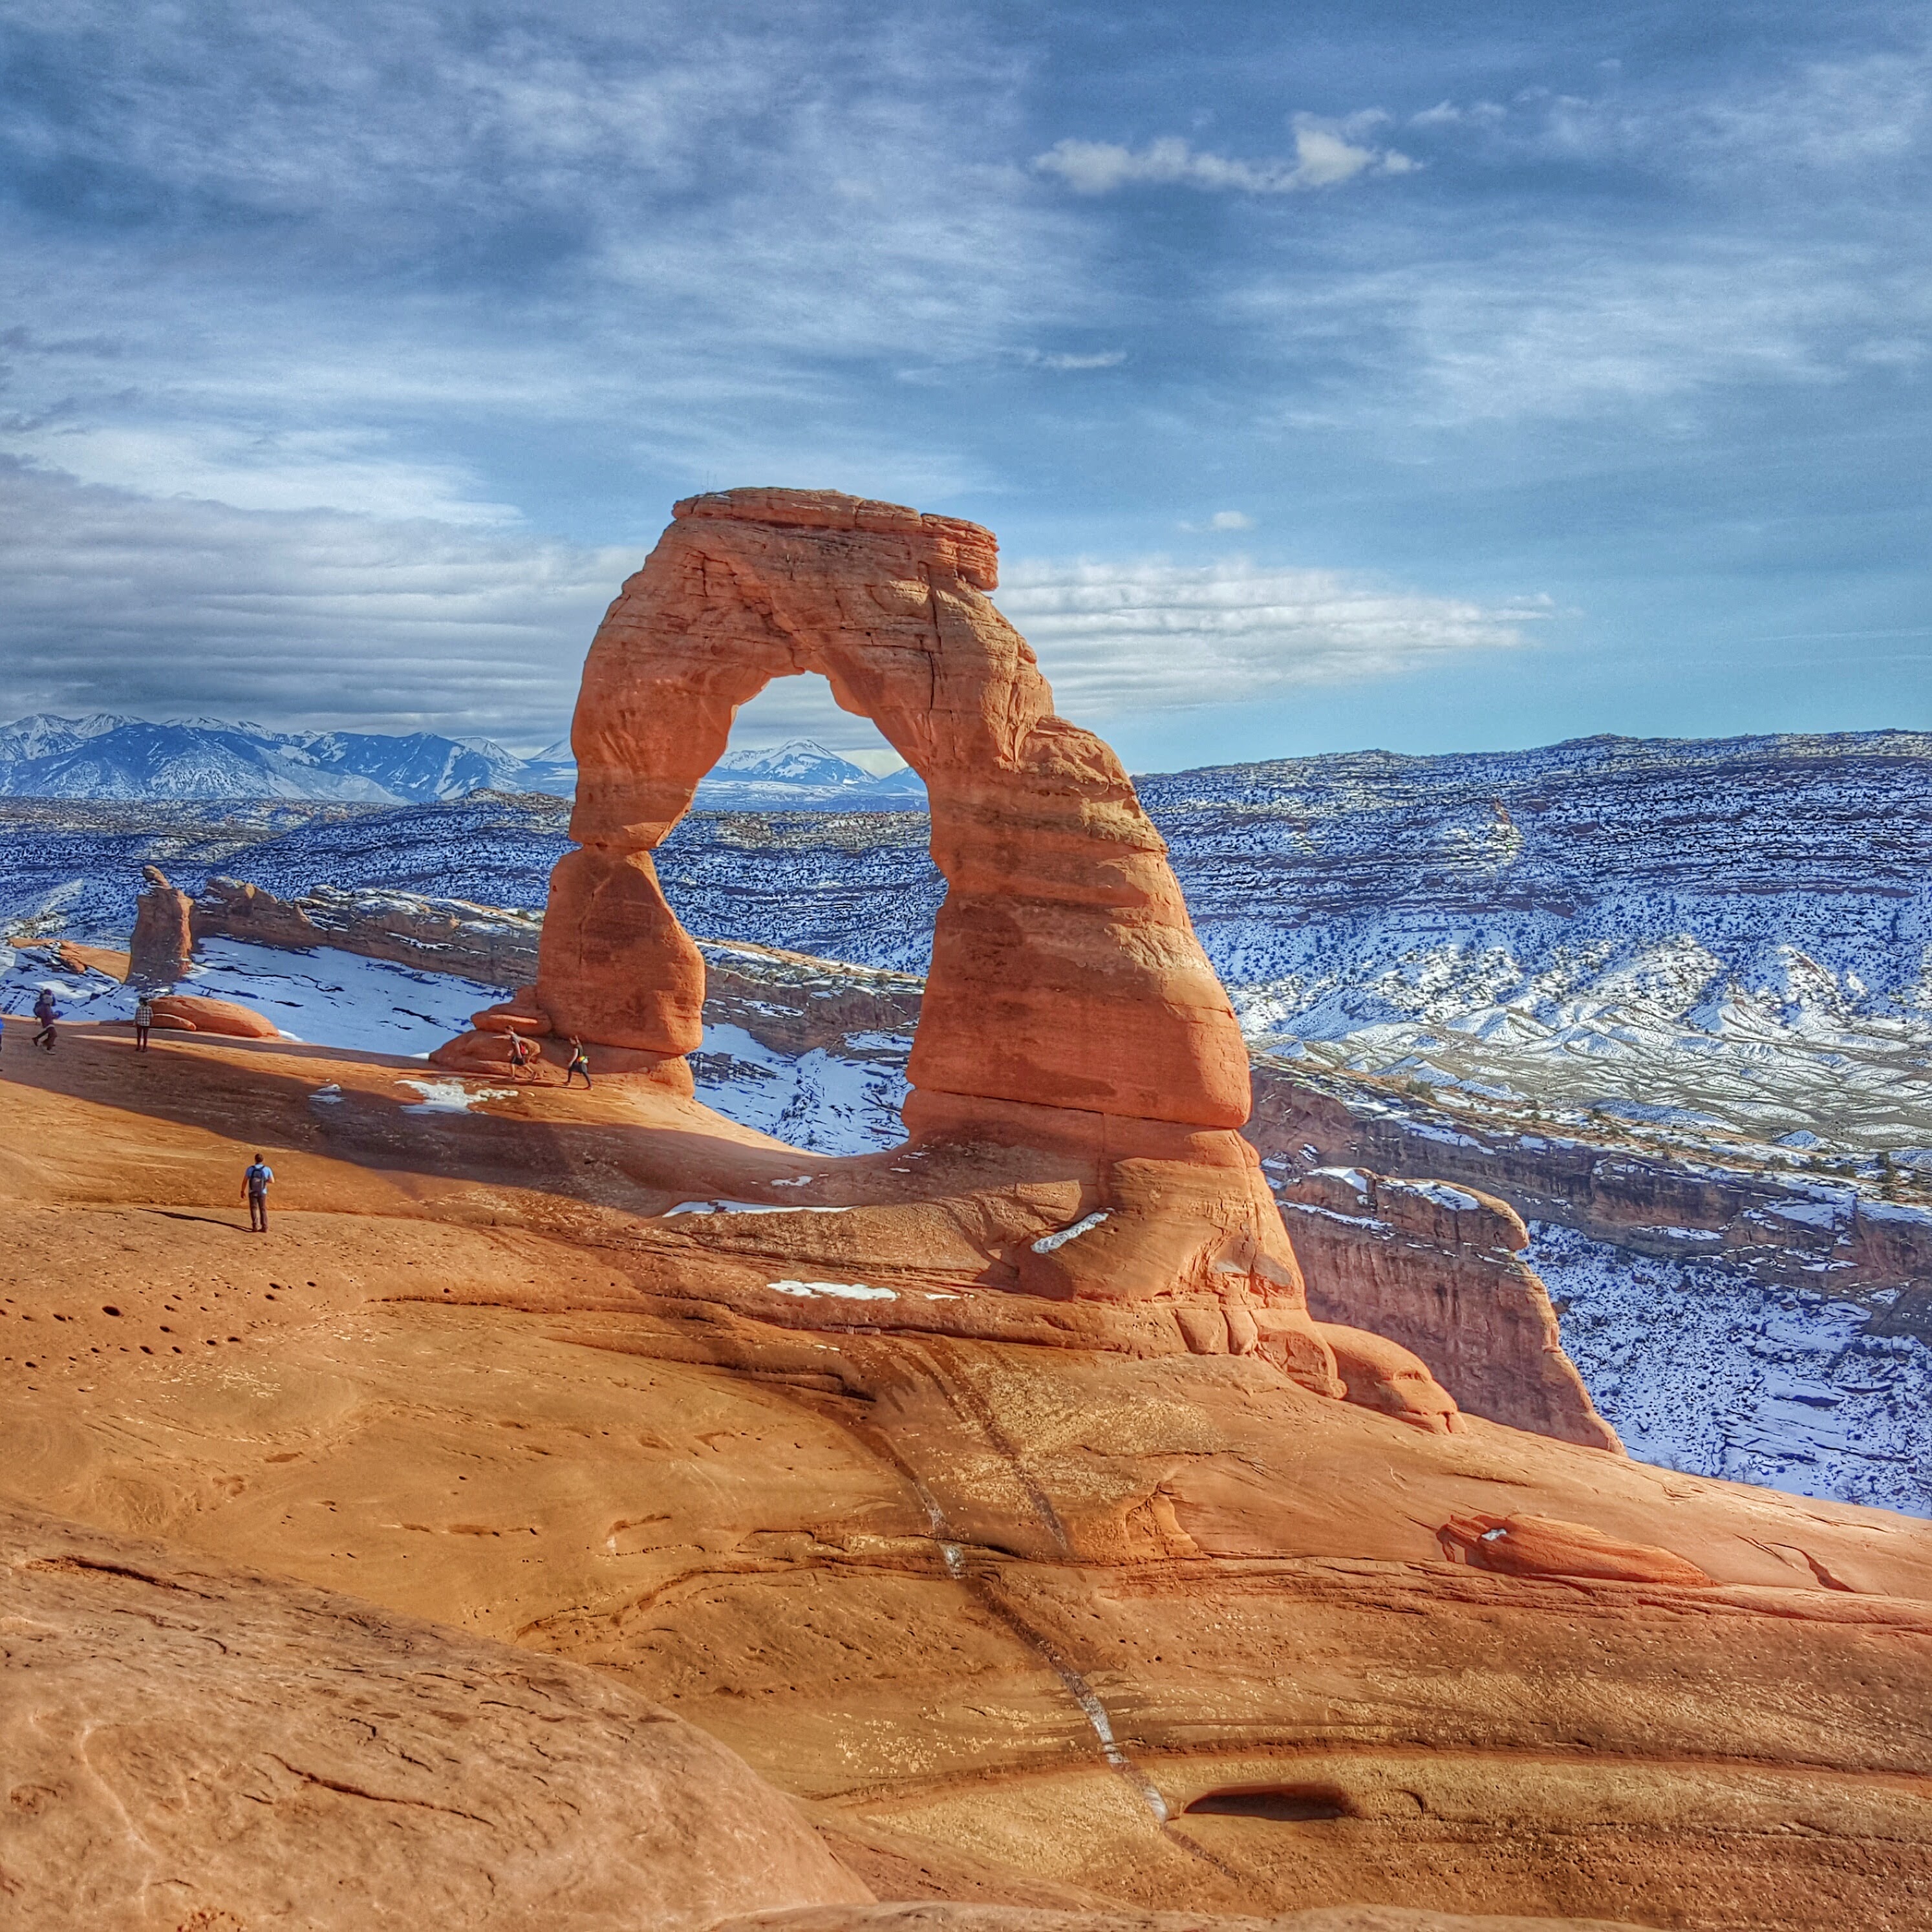
beach, landscape, sea, coast, water, nature, sand, rock, ocean, mountain, sky, wood, sunset, shore, wave, sandstone, vacation, travel, formation, cliff, arch, orange, red, tower, scenic, natural, park, landmark, tourism, terrain, national park, material, erosion, body of water, national, geology, utah, famous, delicate, moab, cape, natural environment